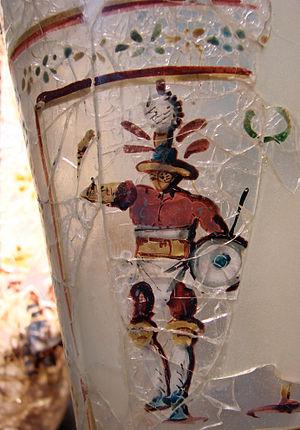
Les gladiateurs étaient, dans la Rome antique, des combattants professionnels qui s'affrontaient par paires bien définies, chacun des deux adversaires appartenant à une catégorie appelée armatura, dotée d'une panoplie et de techniques de combat spécifiques.
Le musée national des Arts asiatiques - Guimet, abrégé en MNAAG et appelé encore couramment musée Guimet, est un musée d'arts asiatiques situé à Paris, 6 place d'Iéna, dans le 16ᵉ arrondissement. Conçu, lors de sa rénovation, en 1997, comme un grand centre de la connaissance des civilisations asiatiques au cœur de l’Europe, il présente aujourd'hui, regroupée dans un espace qui leur est dédié, l'une des plus complètes collections d'arts asiatiques au monde.
Les relations entre l'Empire romain et la Chine ont été essentiellement indirectes et ce tout au long de l’existence de ces deux empires. Il s'agit pour l'essentiel d'échanges occasionnels de marchandises, d'informations et de voyageurs entre l'Empire romain et la dynastie Han, ainsi qu'entre l'Empire byzantin et diverses dynasties chinoises. Ces empires se sont progressivement rapprochés avec l’expansion romaine au Proche-Orient et les incursions militaires chinoises dans l’Asie centrale. Les Romains comme les Chinois sont conscients que "l'autre" existe, mais cette conscience reste limitée et chaque empire a des connaissances très floues sur tout ce qui concerne l'autre. Seules quelques tentatives de contact direct sont connues grâce aux archives qui nous sont parvenues. De puissants empires tels que ceux des Parthes et des Kouchans séparent les deux pays et cherchent à maintenir le contrôle si lucratif qu'ils exercent sur le commerce de la soie. En définitive, ils empêchent tout contact direct entre ces deux puissances eurasiennes.
Le Trésor de Begrâm est une découverte archéologique majeure effectuée dans les années 1930 à Begrâm, en Afghanistan. Les pièces ont été partagées entre la France et l'Afghanistan.